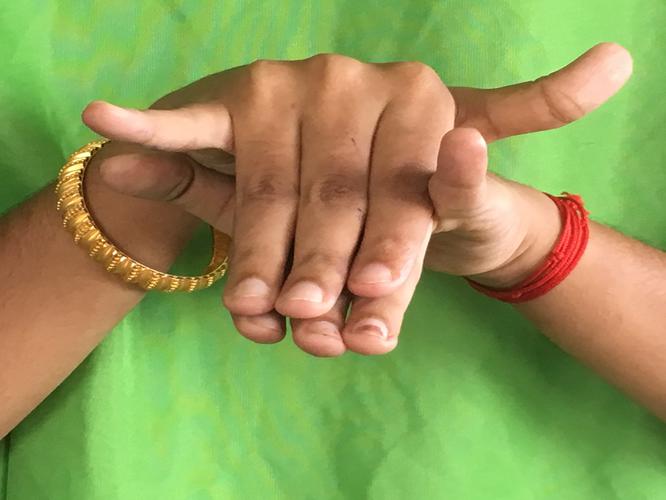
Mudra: Varaha
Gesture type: double_hand